Heliades

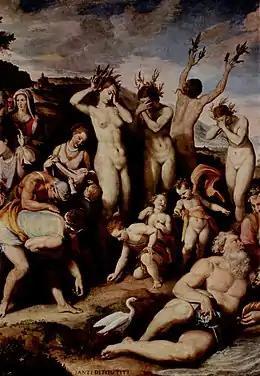
"The Sisters of Phaeton Transformed into Poplars" by Santi di Tito (2nd half of 16th century)

In Greek mythology, the Heliades (Ancient Greek: Ἡλιάδες means 'daughters of the sun') also called Phaethontides (meaning "daughters of Phaethon") were the daughters of Helios and Clymene, an Oceanid nymph.